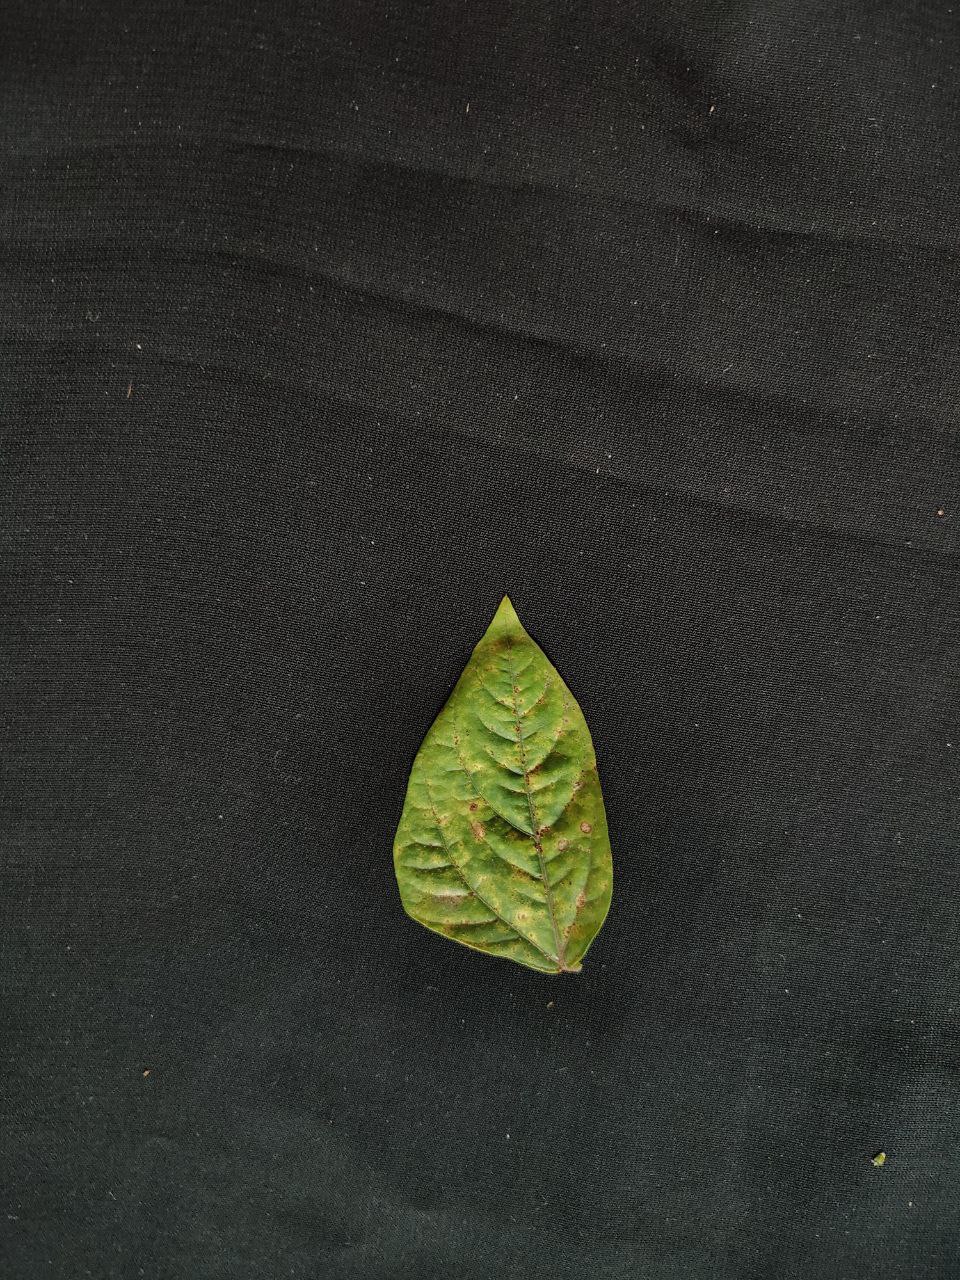
Crop: cowpea
Leaf condition: Septoria leaf spot